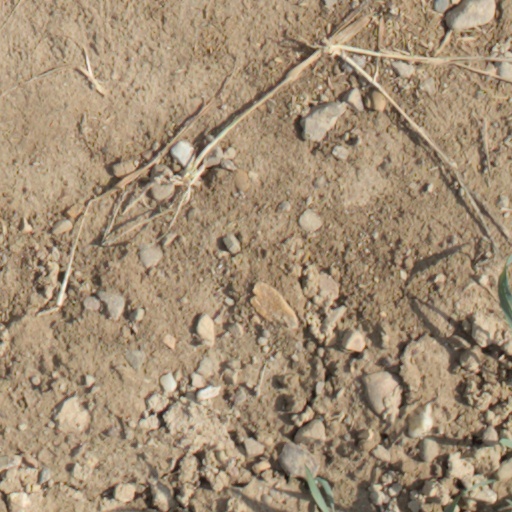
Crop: wheat